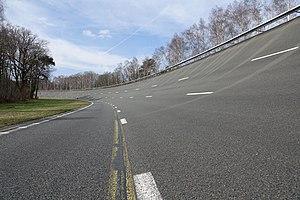
Circuit de Mortefontaine - Virage relevé
Le Circuit de Mortefontaine ou CERAM est à l'origine un circuit d'essais automobile constitué d'une unique piste de 4 000 m construit par le constructeur automobile Simca en 1956, et situé sur la commune de Mortefontaine dans l'Oise.